Wall Street Raider

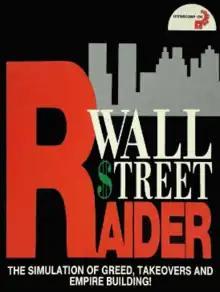

Wall Street Raider, stylized as Wall $treet Raider, is a 1989 video game published by Intracorp.